Snooty

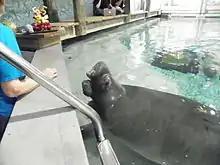
Snooty at his 65th birthday in 2013, being presented a cake made of fruits and vegetables

Snooty (July 21, 1948 – July 23, 2017) was a male Florida manatee that resided at the South Florida Museum's Parker Manatee Aquarium in Bradenton, Florida. He was one of the first recorded captive manatee births, and at age 69, he was the oldest manatee in captivity, and possibly the oldest manatee in the world. Due to his hand rearing from birth, Snooty was never released into the wild and was the only manatee at the museum's aquarium that had regular human interaction.